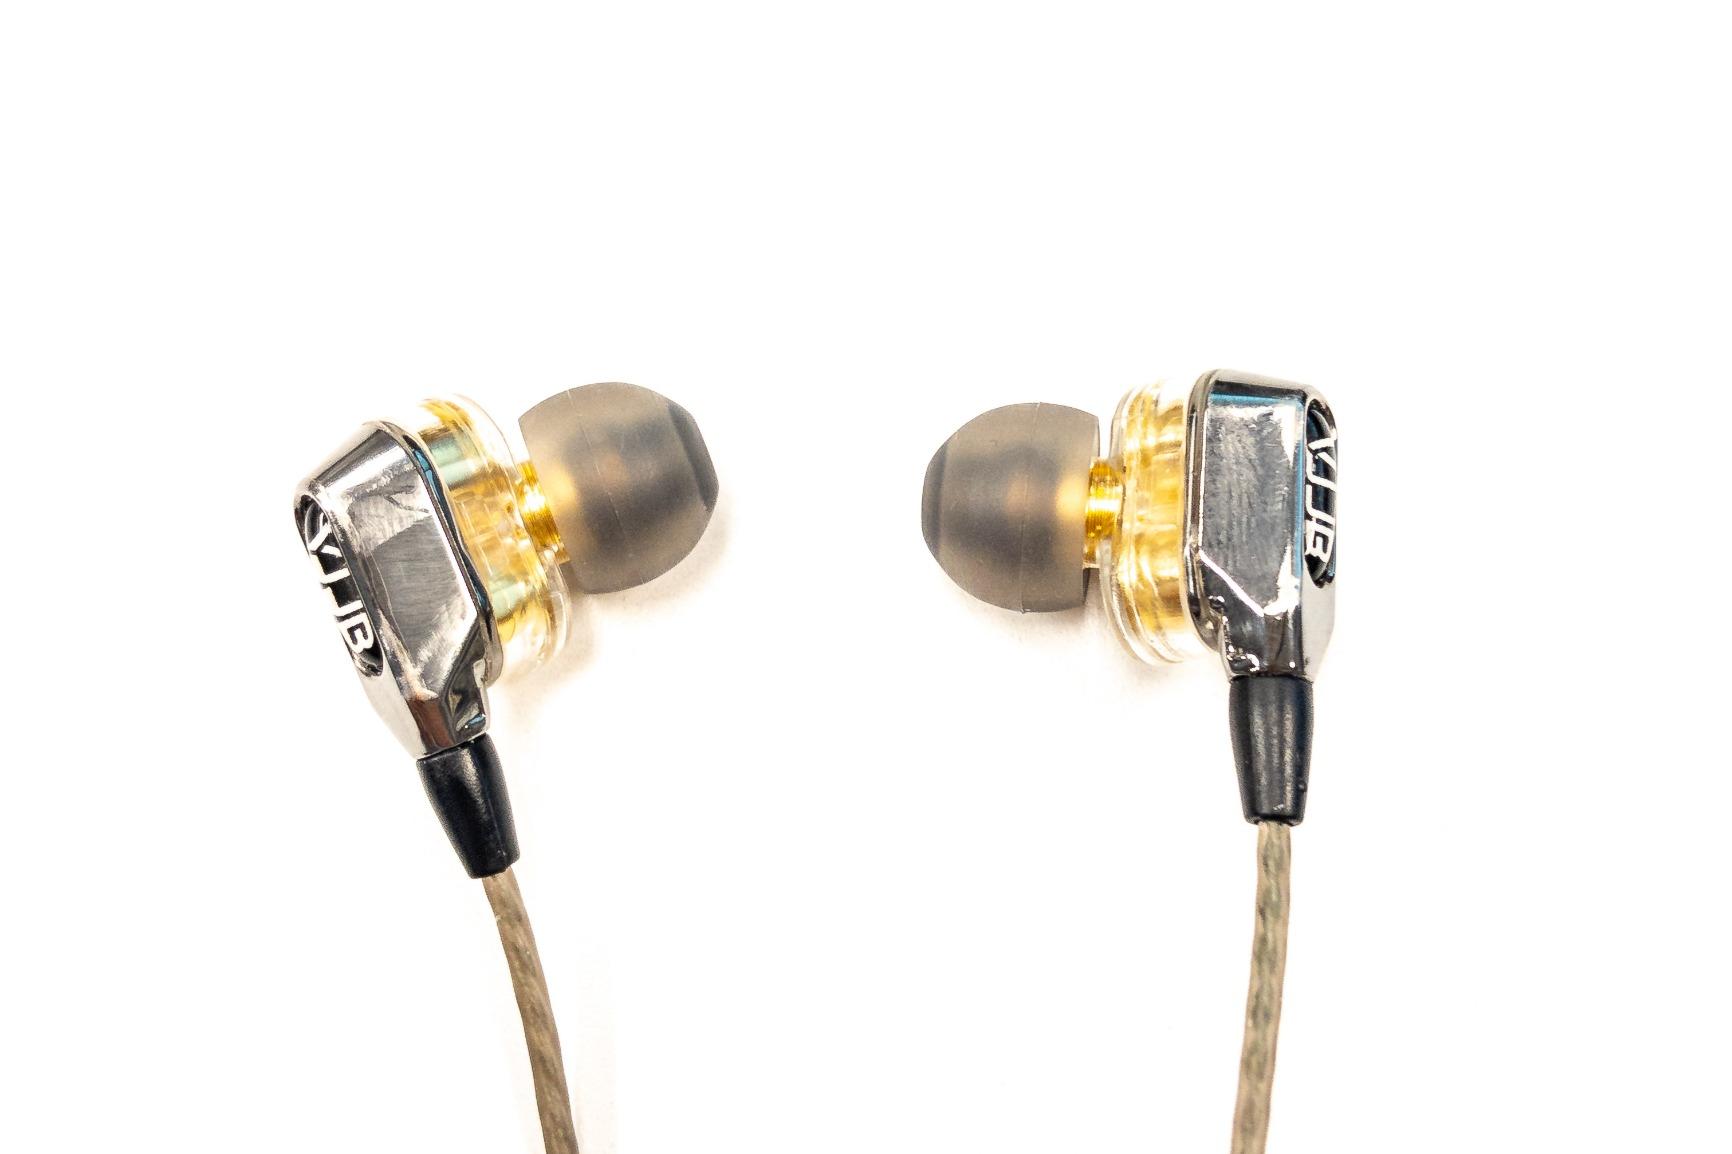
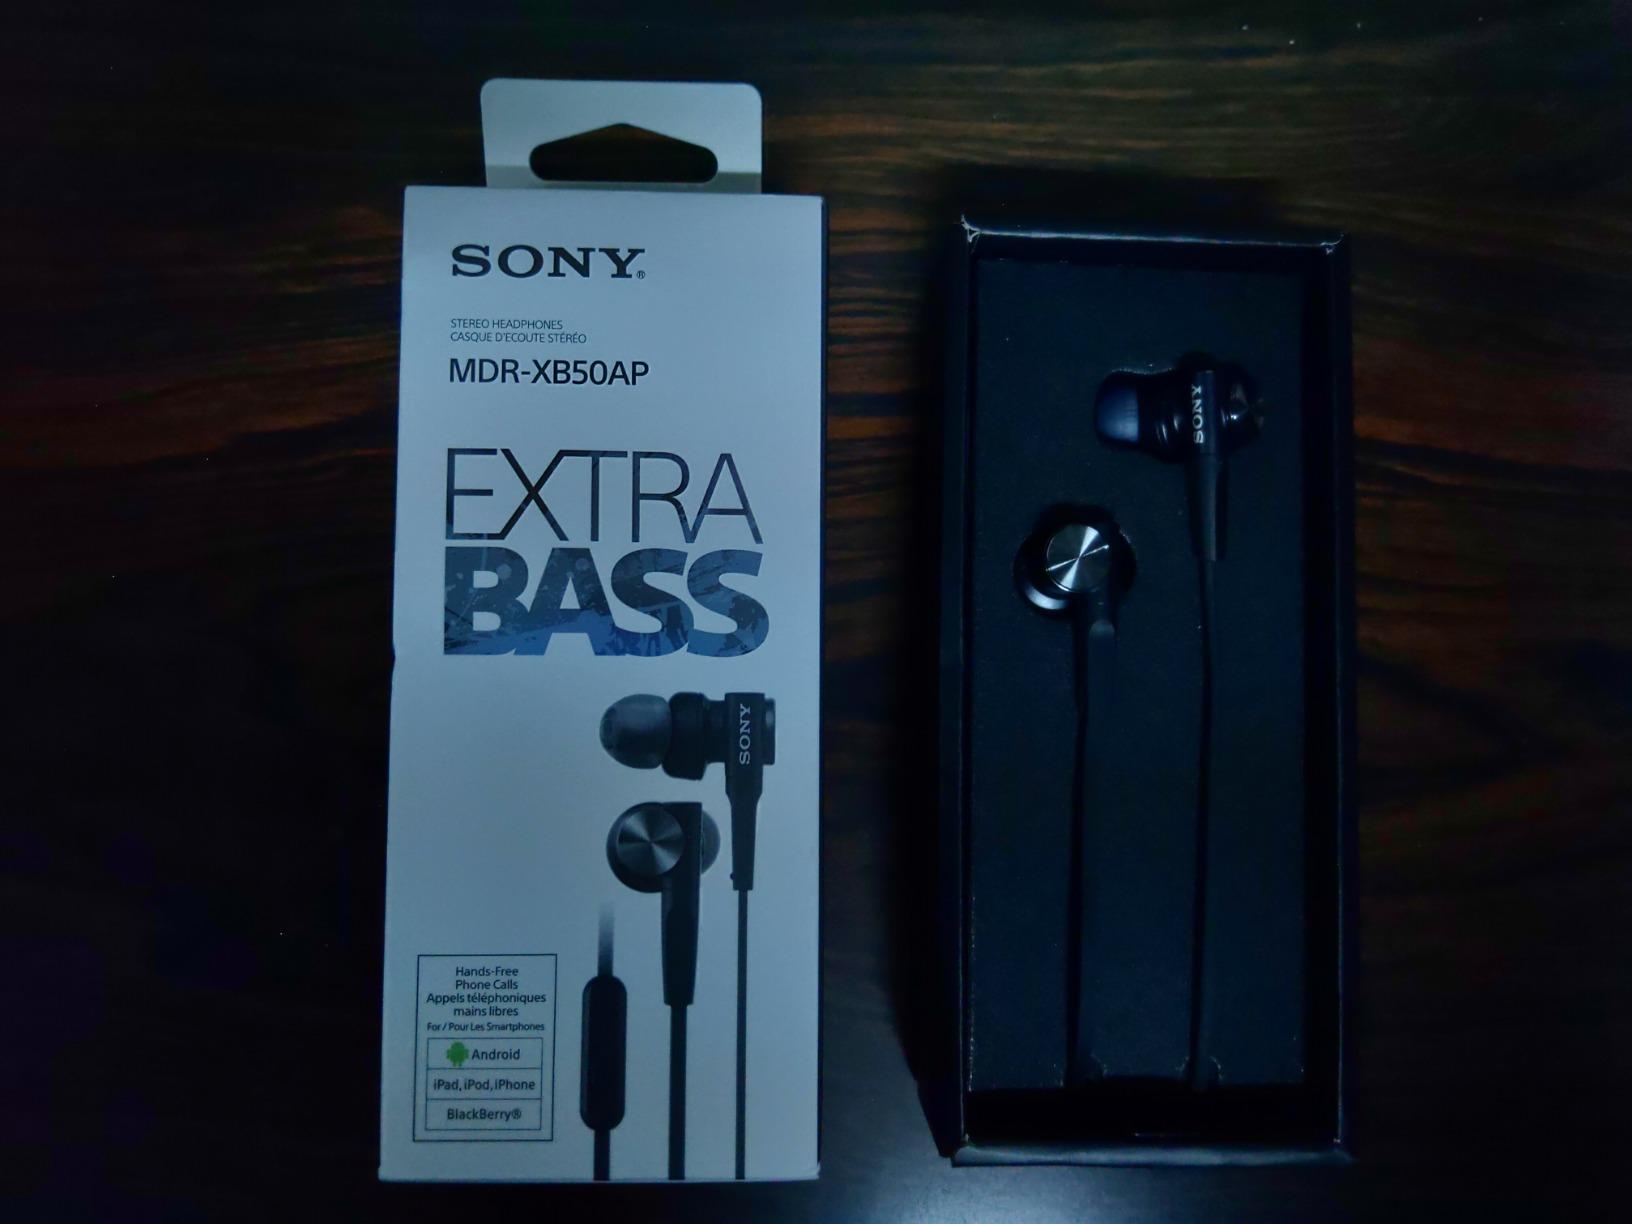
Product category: headphones
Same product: no